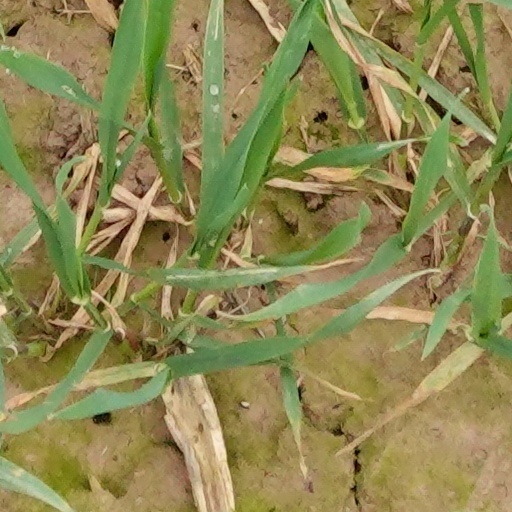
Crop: wheat